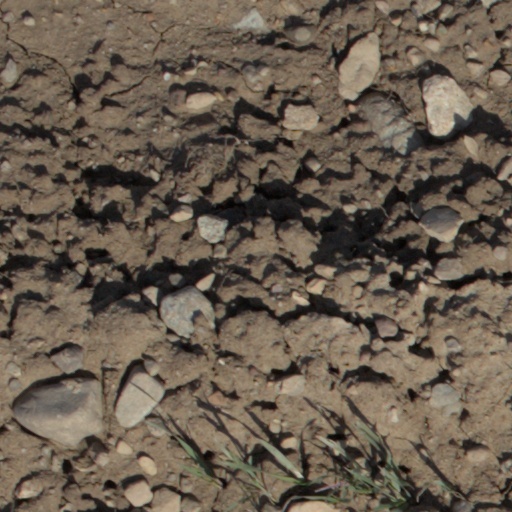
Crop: wheat